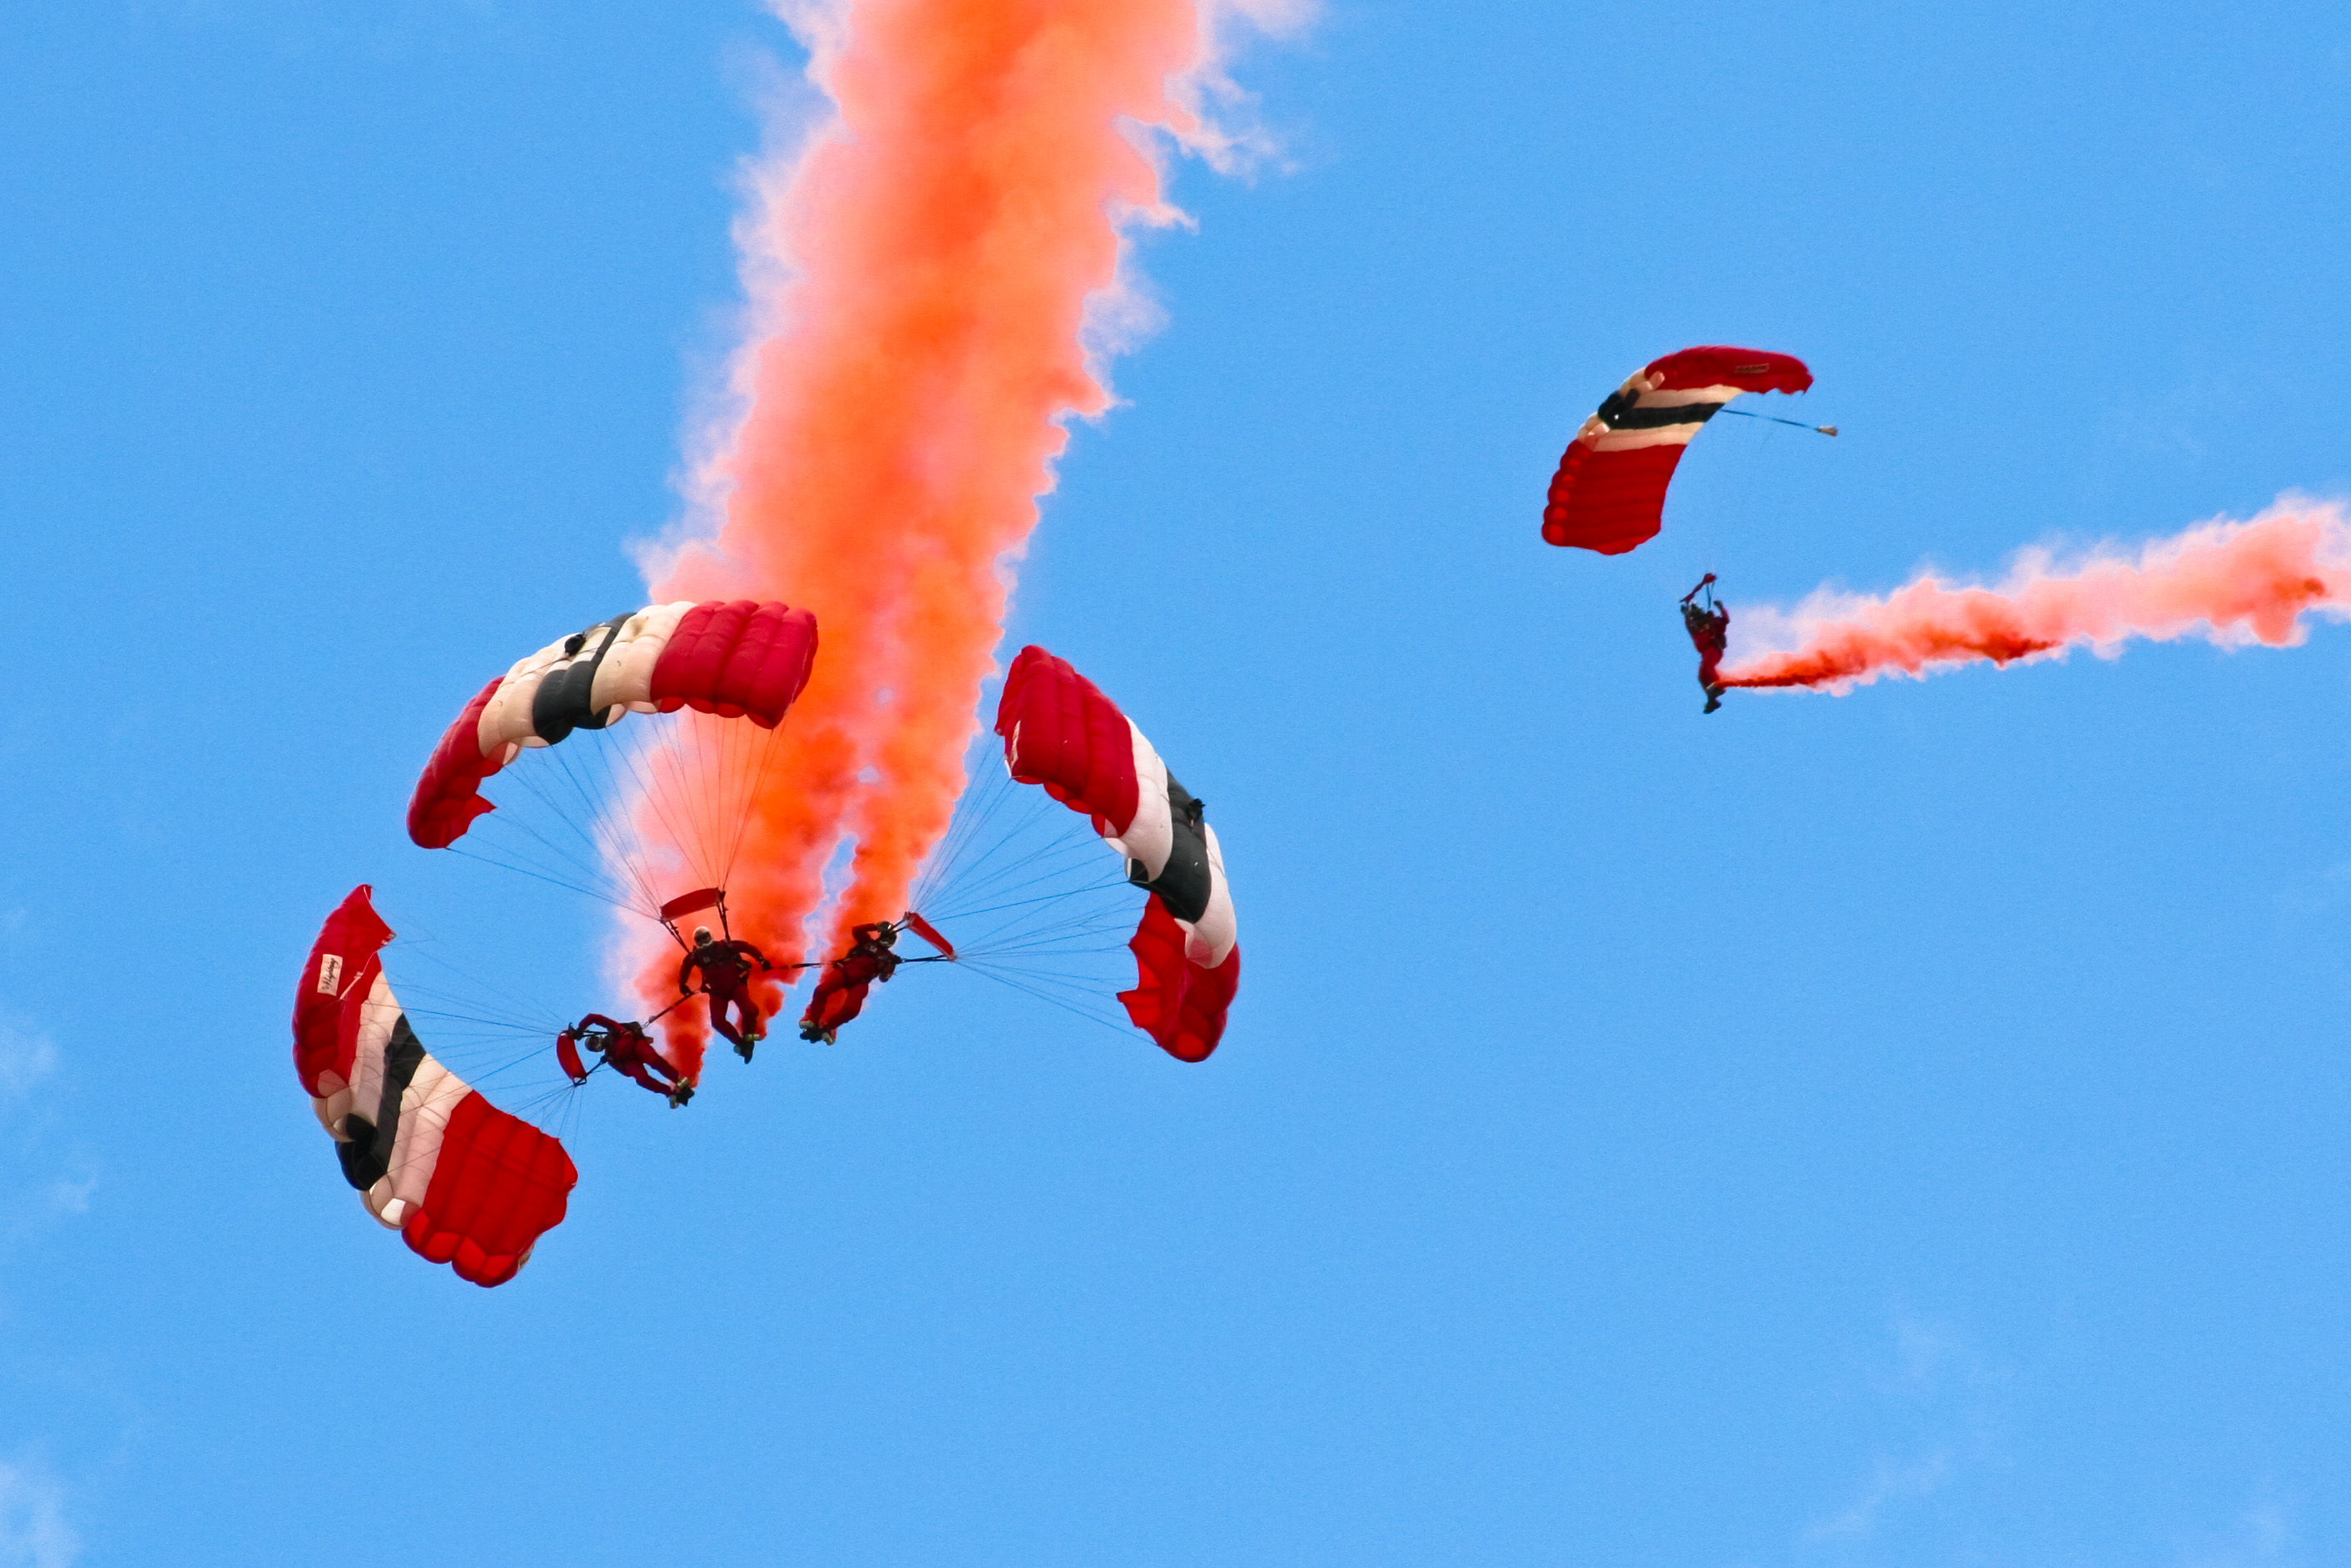
sky, smoke, red, extreme sport, toy, parachute, sports, mygearandme, mygearandmepremium, parachutes, smoketrail, mygearandmebronze, mygearandmesilver, shootingstars, reddevils, parachuting, air sports, aerobatics, atmosphere of earth, windsports